Berlin Tegel Airport

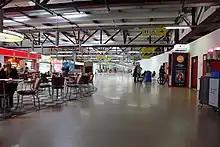
Check-in-area at Terminal C

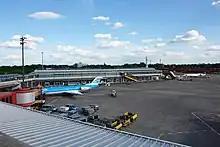
Apron of Terminal D

Construction of a new, hexagonally shaped terminal complex on the airport's south side began during the 1960s. This coincided with the lengthening of the runways to permit fully laden widebodied aircraft to take off and land without restricting their range and construction of a motorway and access road linking the new terminal to the city centre. It became operational on 1 November 1974.